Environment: real
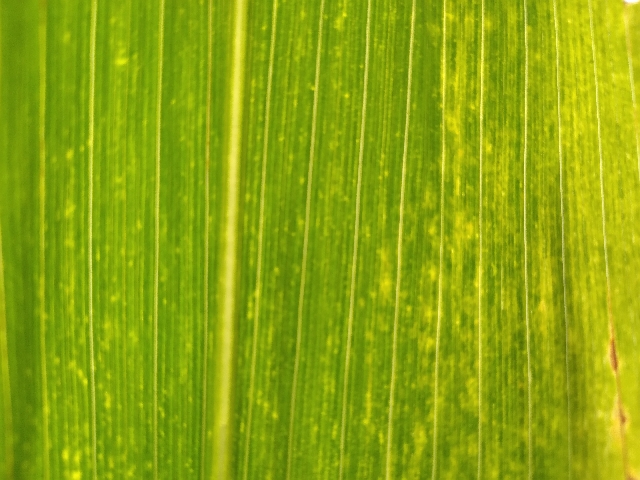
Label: lethal_necrosis